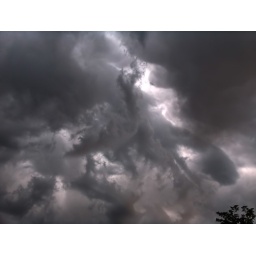
The clouds over my house 1 day...